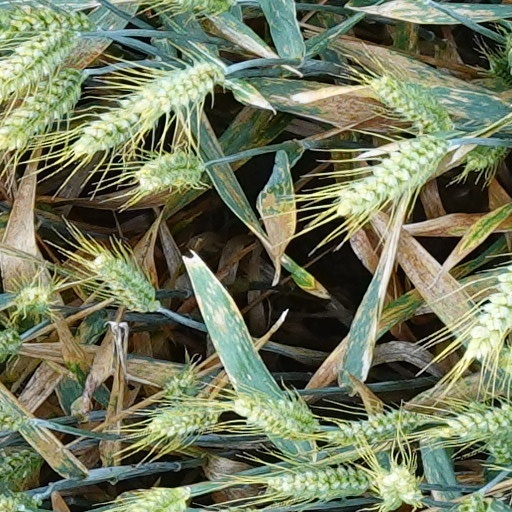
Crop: wheat